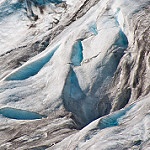
Scene: Outdoor